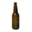
Label: bottle